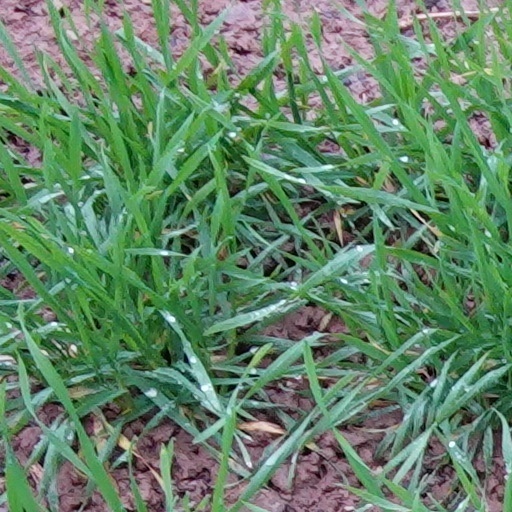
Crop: wheat